Benjamin N. Cardozo School of Law

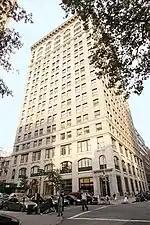
Brookdale Center

For the class entering in 2022, Cardozo accepted 33.80% of applicants, with 27.12% of those accepted enrolling, the average enrollee having a 164 LSAT score and 3.76 undergraduate GPA.